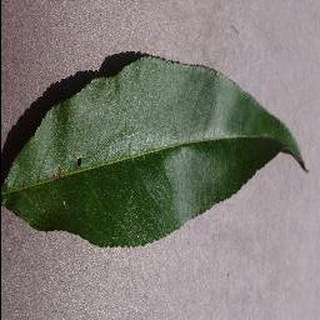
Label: healthy_peach